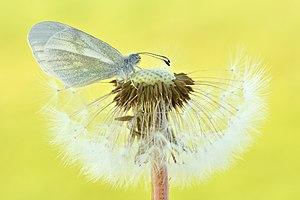
La Piéride de la moutarde ou Piéride du lotier est une espèce paléarctique de lépidoptères de la famille des Pieridae et de la sous-famille des Dismorphiinae. Elle ressemble beaucoup à la Piéride de Réal et à la Piéride irlandaise, avec lesquelles elle forme un complexe d'espèces cryptiques.